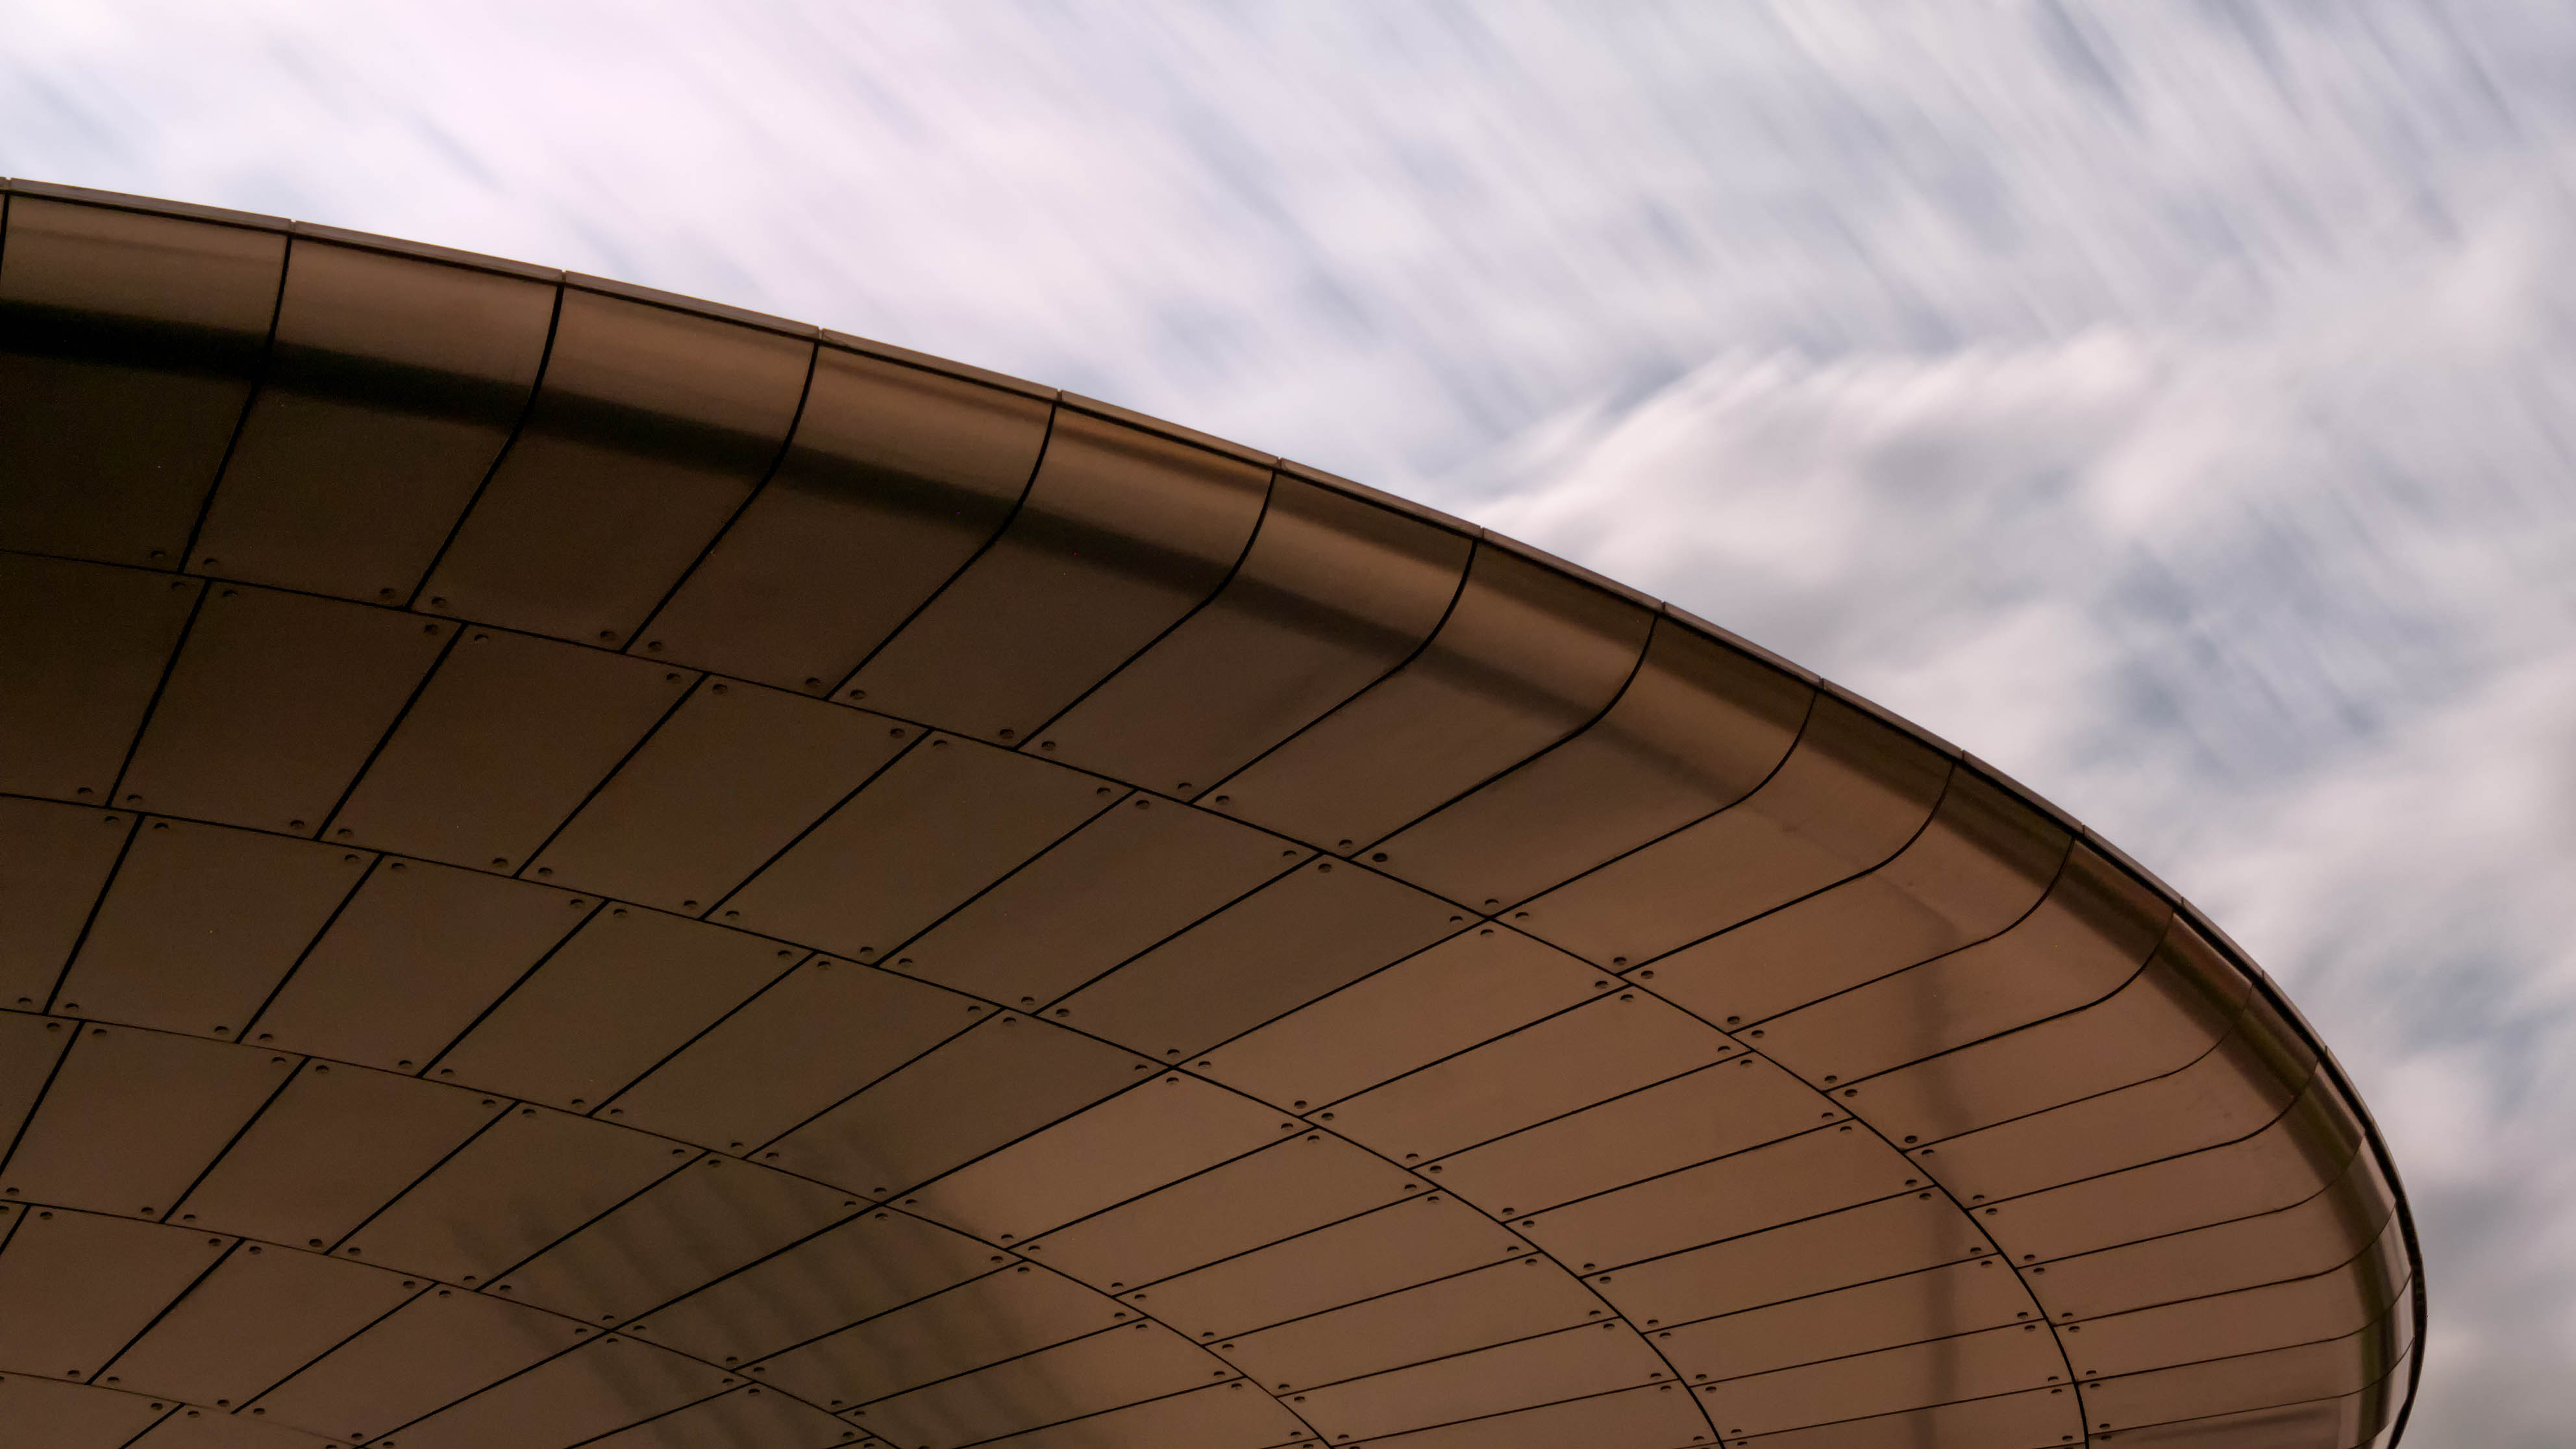
architecture, structure, wood, roof, paris, france, line, reflection, tower, stadium, circle, places, long, exposure, 2013, ladefense, lumix, panasonic, dmc, lx7, panasoniclumixdmclx7, ledefrance, dome, nd110, edf, puteaux, shape, man made object, atmosphere of earth, sport venue, outdoor structure